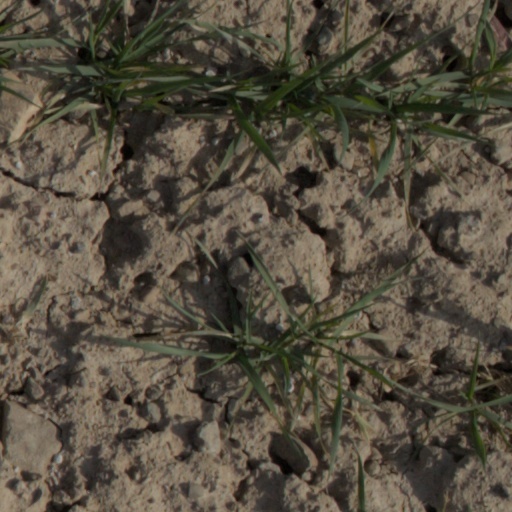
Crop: wheat